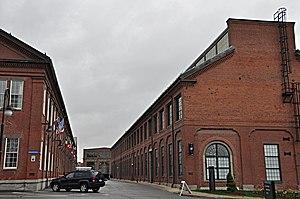
Watertown est une ville du Massachusetts, dans le comté de Middlesex, dans le Nord-Est des États-Unis. Elle fut fondée en 1630 par un groupe de colons emmenés par Sir Richard Saltonstall. Lors du recensement de 2010, sa population était de 31 915 habitants.